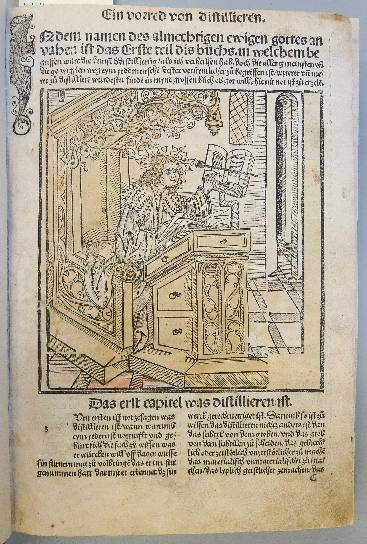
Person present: No